Hendrik George de Perponcher Sedlnitsky

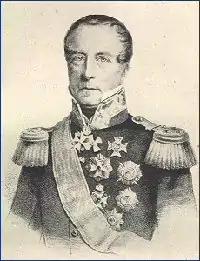
Hendrik George de Perponcher Sedlnitsky

Hendrik George, Count de Perponcher Sedlnitsky (also Sedlnitzky; 19 May 1771 – 29 November 1856) was a Dutch general and diplomat. He commanded the 2nd Netherlands Division at the Battle of Quatre Bras and the Battle of Waterloo.